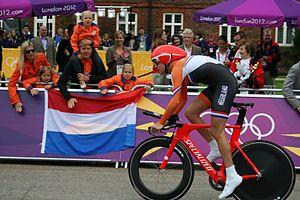
Les Jeux olympiques d'été de 2012 ont lieu du 27 juillet au 12 août 2012 à Londres. La capitale britannique est la première ville à accueillir les Jeux olympiques modernes pour la troisième fois, après ceux de 1908 et de 1948.
Eleonora Maria van Dijk, née le 11 février 1987 à Harmelen, est une coureuse cycliste néerlandaise, membre de l'équipe Trek-Segafredo. Courant sur piste et sur route, elle remporte en 2008 le championnat du monde de scratch et le championnat des Pays-Bas du contre-la-montre. Elle est également championne du monde de contre-la-montre par équipe de marques en 2012, 2013, 2016 et 2017 ainsi que championne du monde du contre-la-montre individuelle en 2013. Elle gagne les quatre premiers championnats d'Europe du contre-la-montre de 2016 à 2019. En 2014, elle remporte le Tour des Flandres, épreuve de coupe du monde et monument du cyclisme.